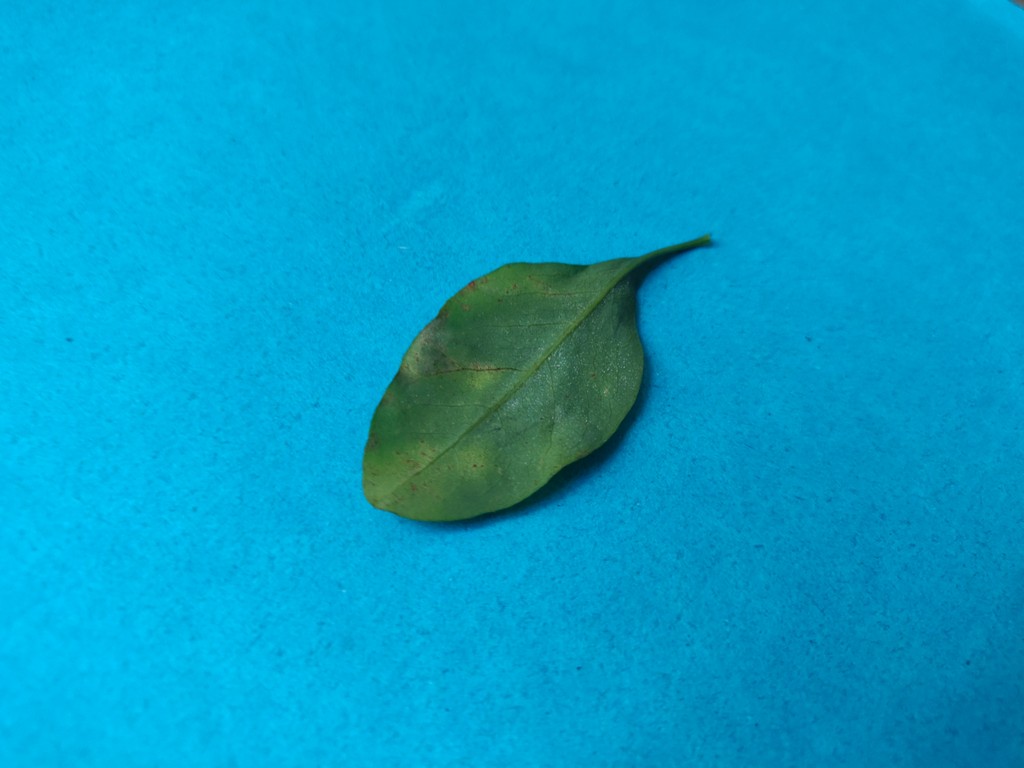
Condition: Unhealthy
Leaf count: single
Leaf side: back